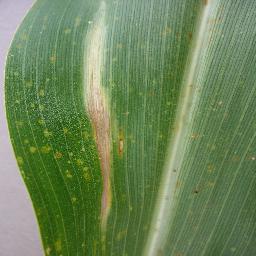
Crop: corn
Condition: (maize)_northern_blight